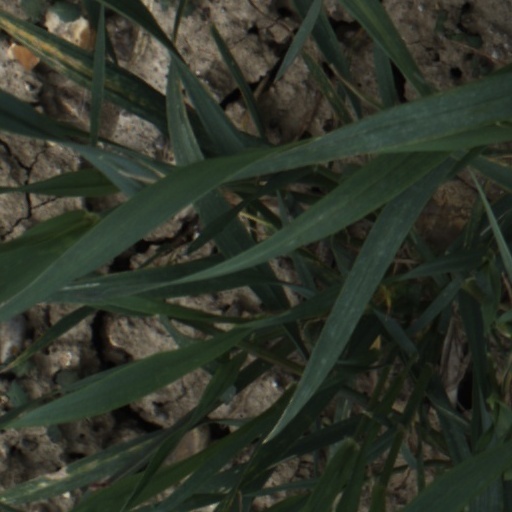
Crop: wheat